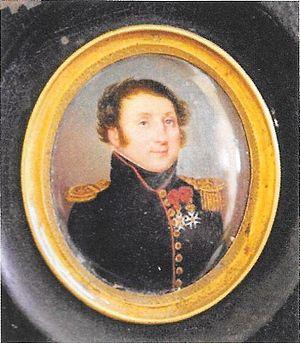
Jean Louis SARRAND
Le Château de Couffoulens est un château situé au cœur du village de Couffoulens.